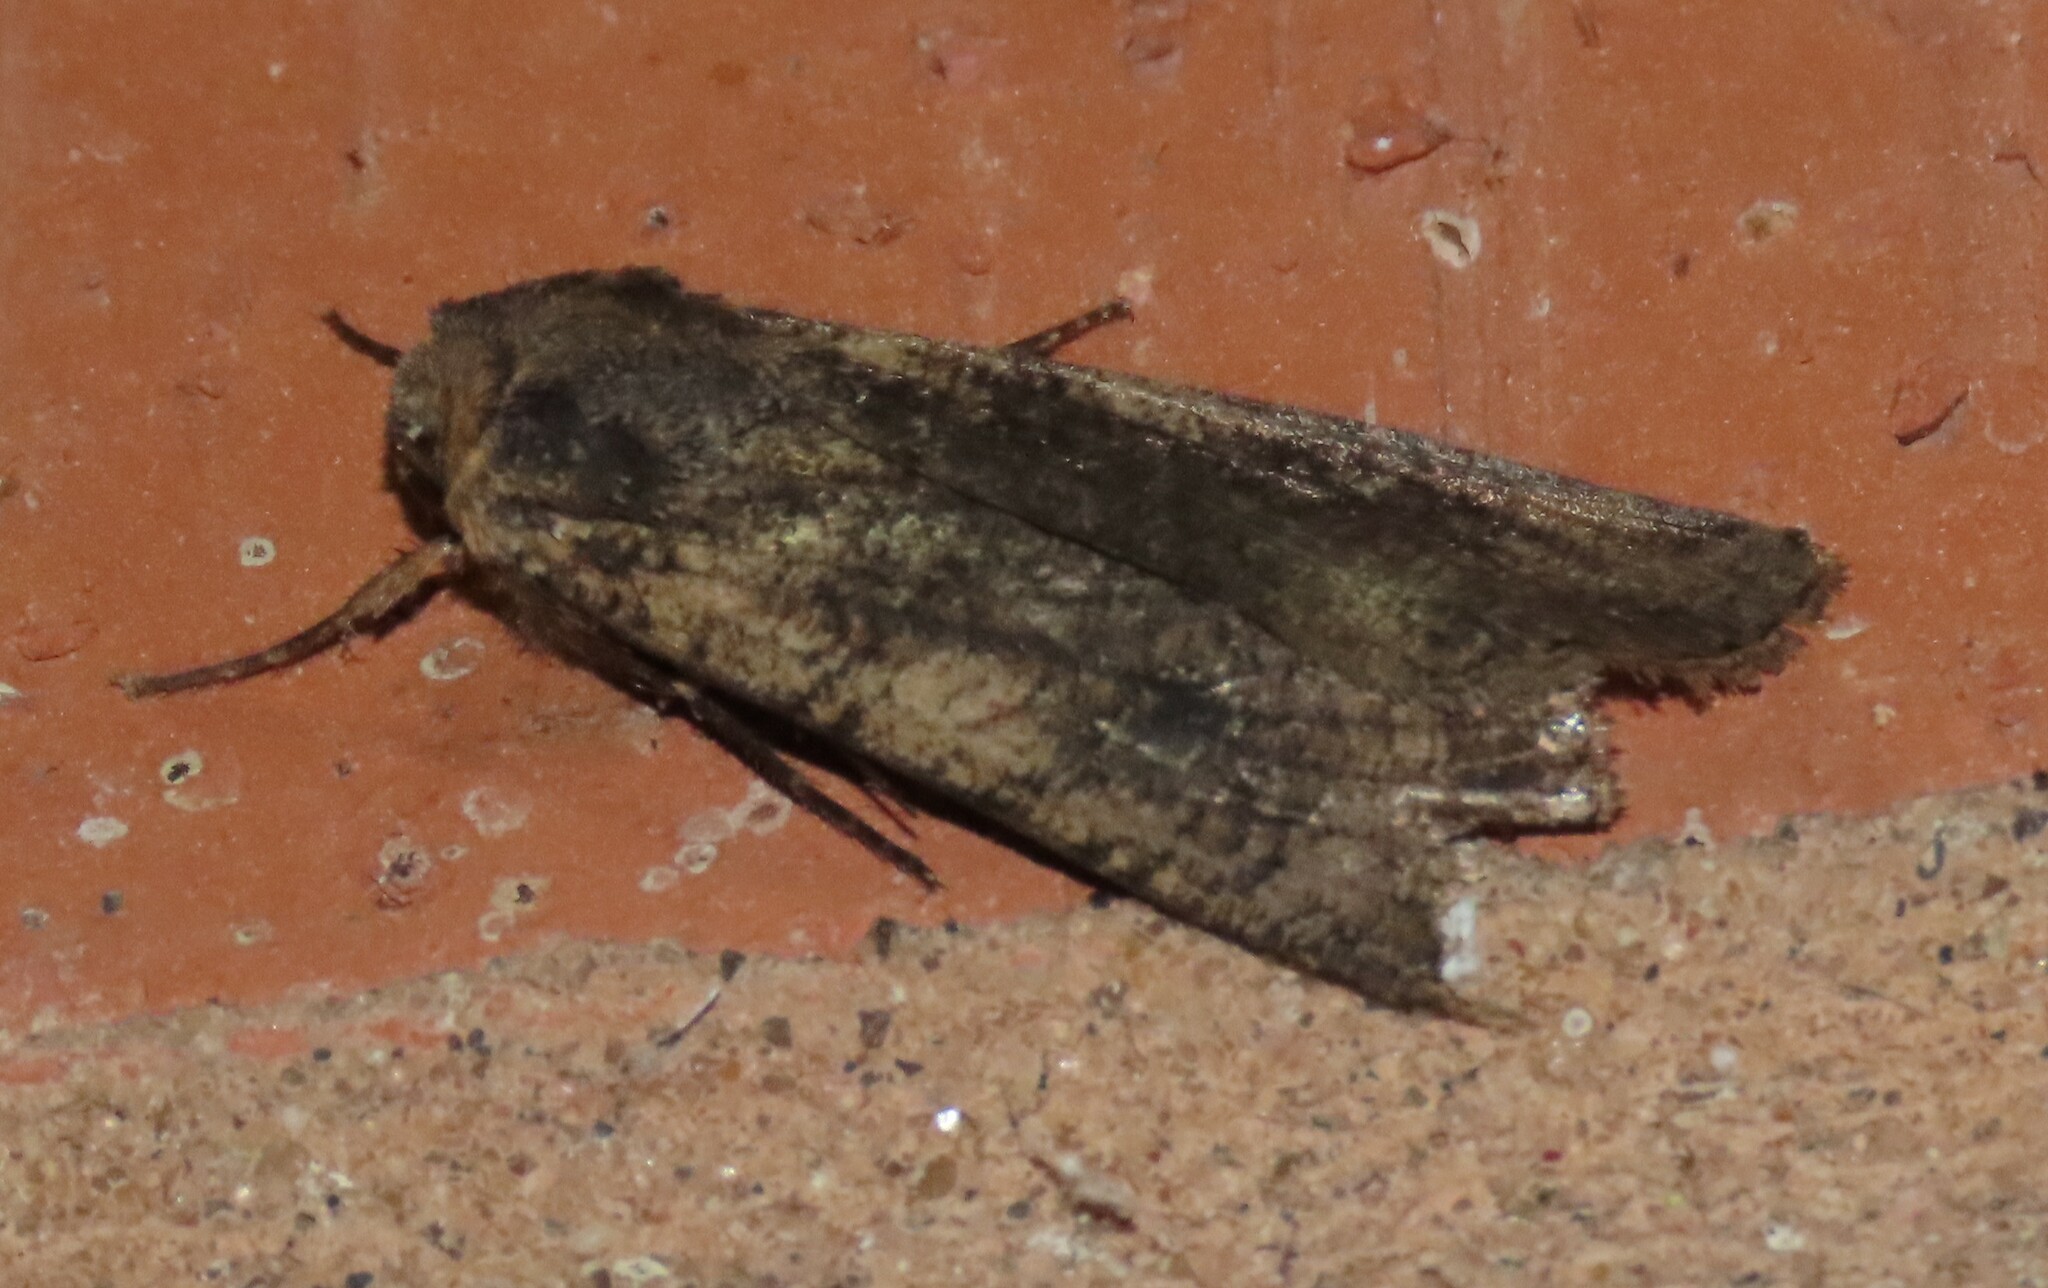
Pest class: cutworms